Karbi Anglong district

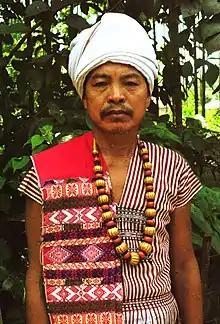
A Karbi elder in traditional attire, wearing a "Poho" (white turban), a "choi-hongthor" (woven jacket), a "lek paikom" (gold-plated necklace) and another "poho" on his right shoulder

According to the 2011 census, Karbi Anglong District has a population of 965,280, This gives it a ranking of 451st in India (out of a total of 640). The district has a population density of . Its population growth rate over the decade 2001-2011 was 17.58%. Karbi Anglong has a sex ratio of 951 females for every 1000 males, and a literacy rate of 74%, with Male and Female constituting 82% and 65% respectively. The residual district has a population of 660,955. Karbi Anglong has a sex ratio of 950 females per 1000 males, of which 95,103 (14.39%) live in urban areas. Scheduled Castes and Scheduled Tribes are 33,523 (5.07%) and 345,220 (52.23%) of the population respectively.